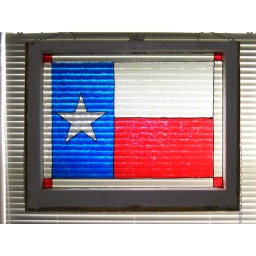
I made this stained glass of the Texas flag to put in our Oklahoma lake house. I gotta represent.